COVID-19 pandemic in Toronto

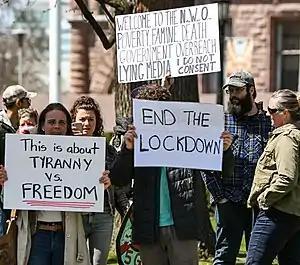
An anti-lockdown protest in front of the Ontario Legislative Building in Queen's Park, Toronto, April 25, 2020

Despite social distancing policies, on May 30, estimates of up to 4,000 protesters gathered over the death of Regis Korchinski-Paquet, as well as congruent and concurrent protests in the United States and Canada following the murder of George Floyd. Protesters were encouraged to engage in social distancing and to wear face masks by Mayor Tory and Police Chief Mark Saunders. Early reports suggested most did wear face masks.